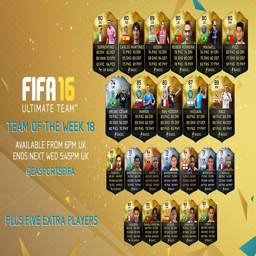
multiplayer video game -- team of the week